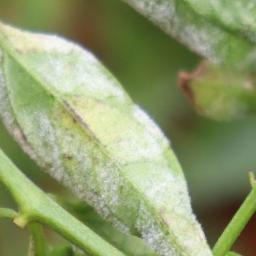
Label: powdery mildew